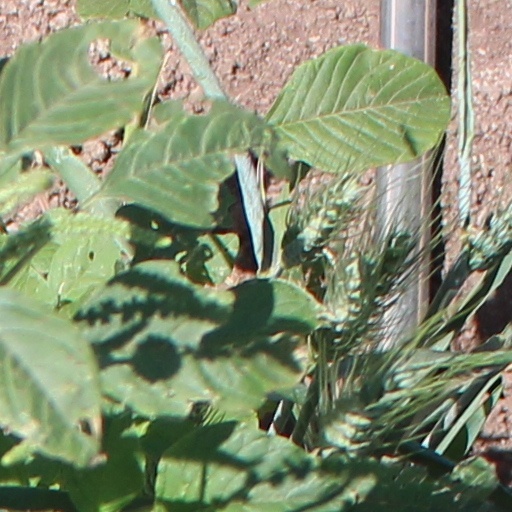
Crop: wheat